The Slow Empire

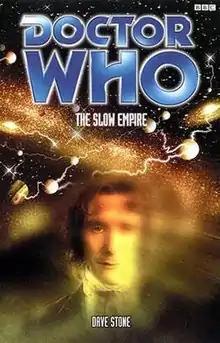

The Slow Empire is a BBC Books original novel written by Dave Stone and based on the long-running British science fiction television series "Doctor Who". It features the Eighth Doctor, Fitz and Anji.